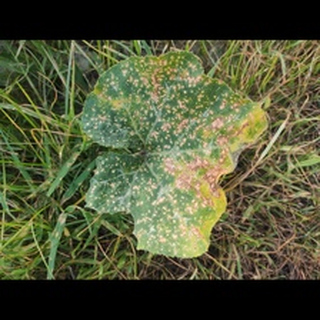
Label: pumpkin_powdery_mildew